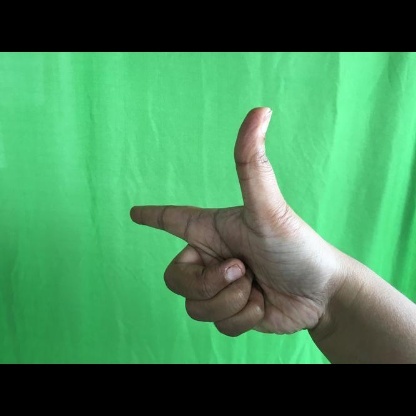
Mudra: Chandrakala